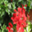
Label: poppy